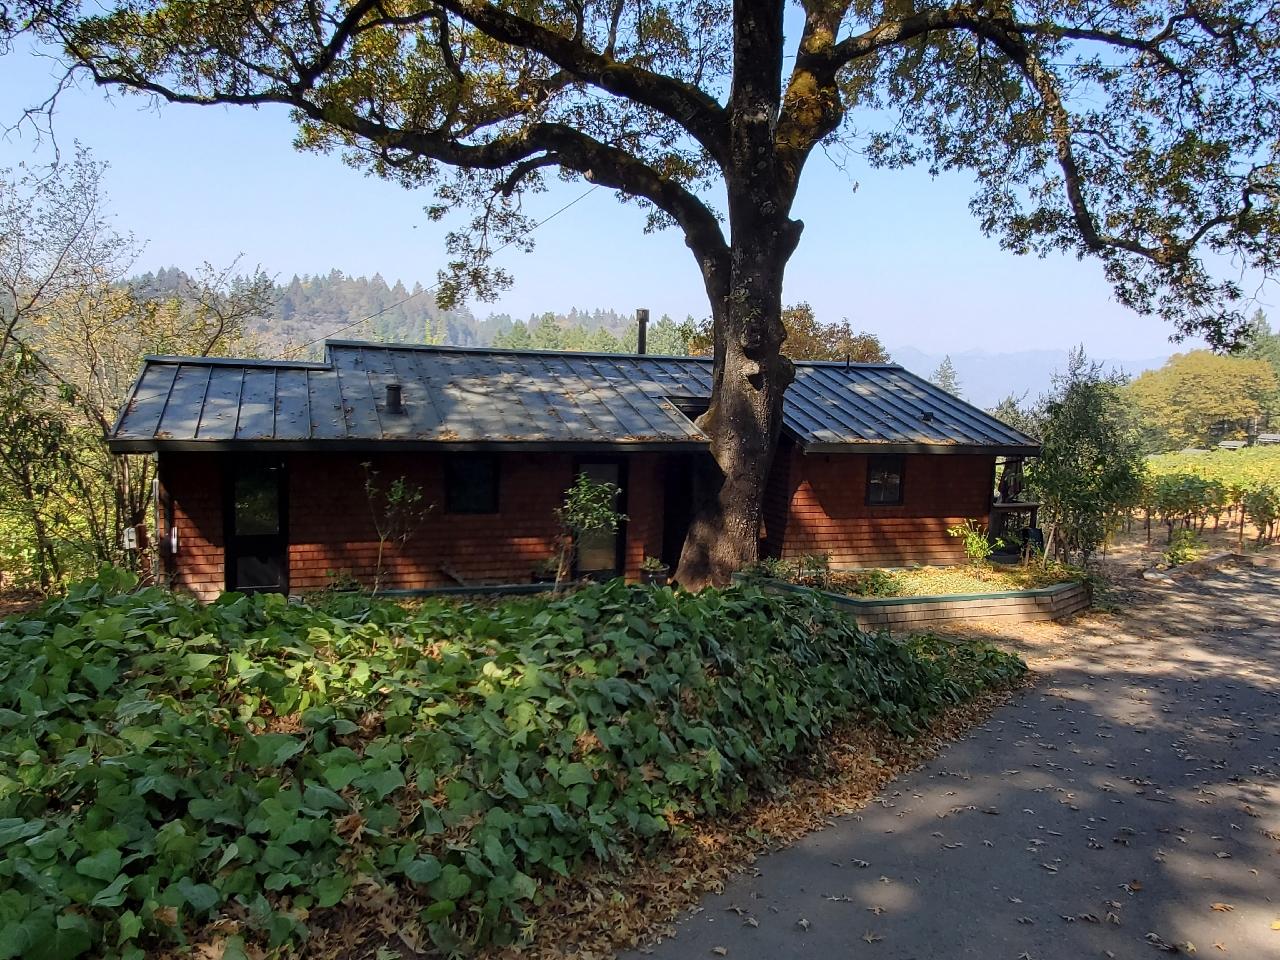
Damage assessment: no_damage